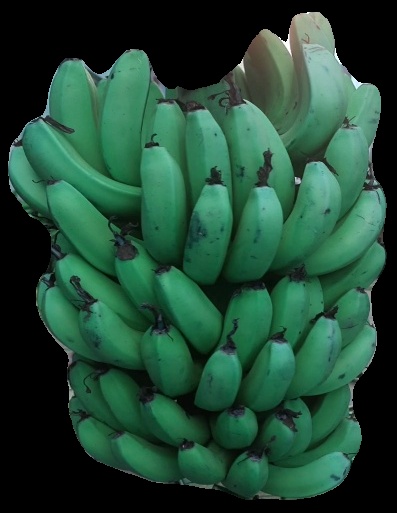
Variety: pachbale
Grade: grade2